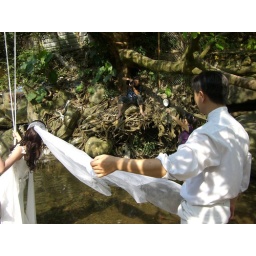
We waded into the water and scrambled over the rocks and tree trunks to the scene!